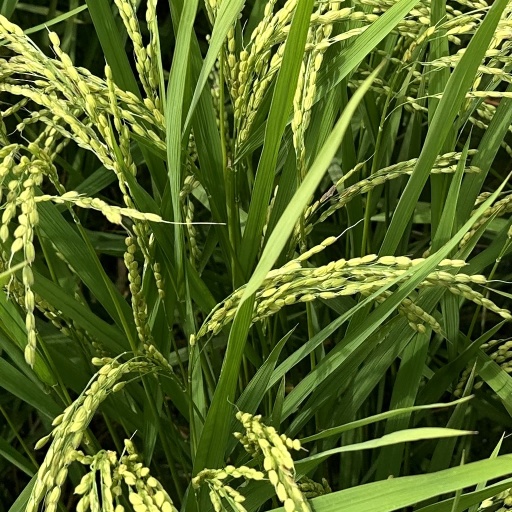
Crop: rice